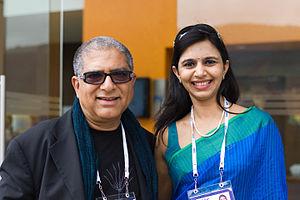
Deepak Chopra, né le 22 octobre 1946 à New Delhi, est un penseur, médecin, conférencier et écrivain à succès indo-américain, spécialisé sur les thèmes de la spiritualité et de la médecine alternative.